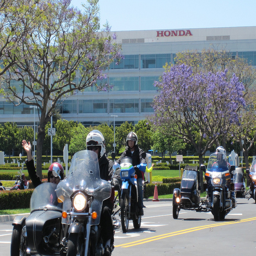
A group of cops riding motorcycles down a street.
A police crew traveling down the road, in a group.
a road that has a bunch of bikers on it
some cops riding motorcycles down the street from the honday factory
There is a small group of people riding their motorcycles together.